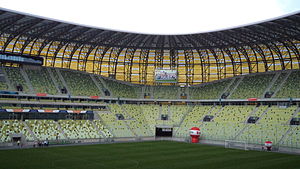
Lechia Gdańsk
PGE Arena Gdańsk
Lechia Gdańsk er en polsk fodboldklub.